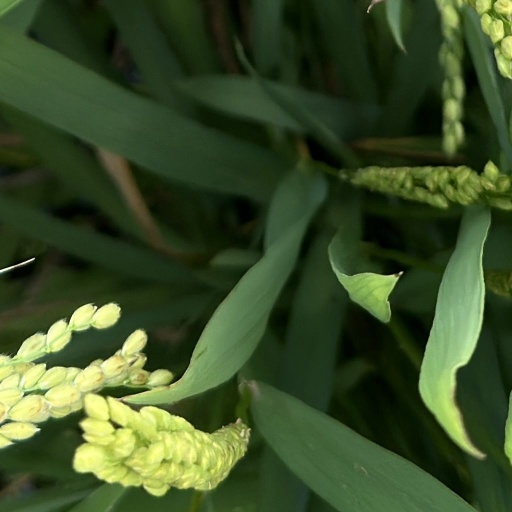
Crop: rice